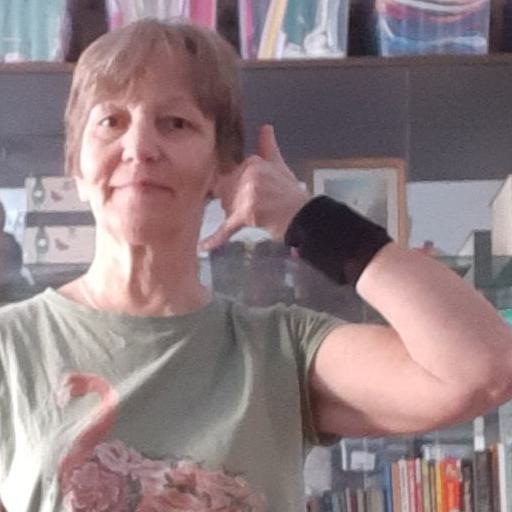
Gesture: call